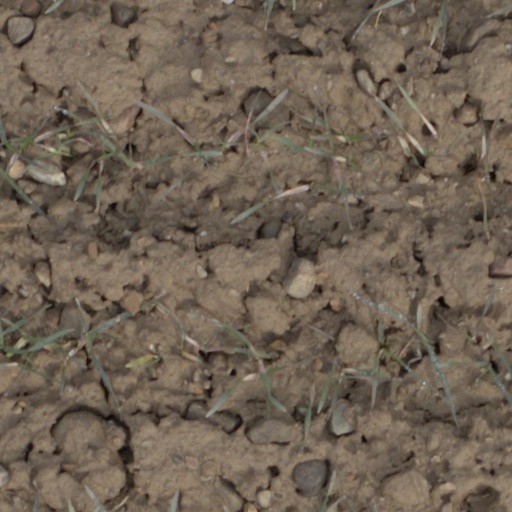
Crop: wheat